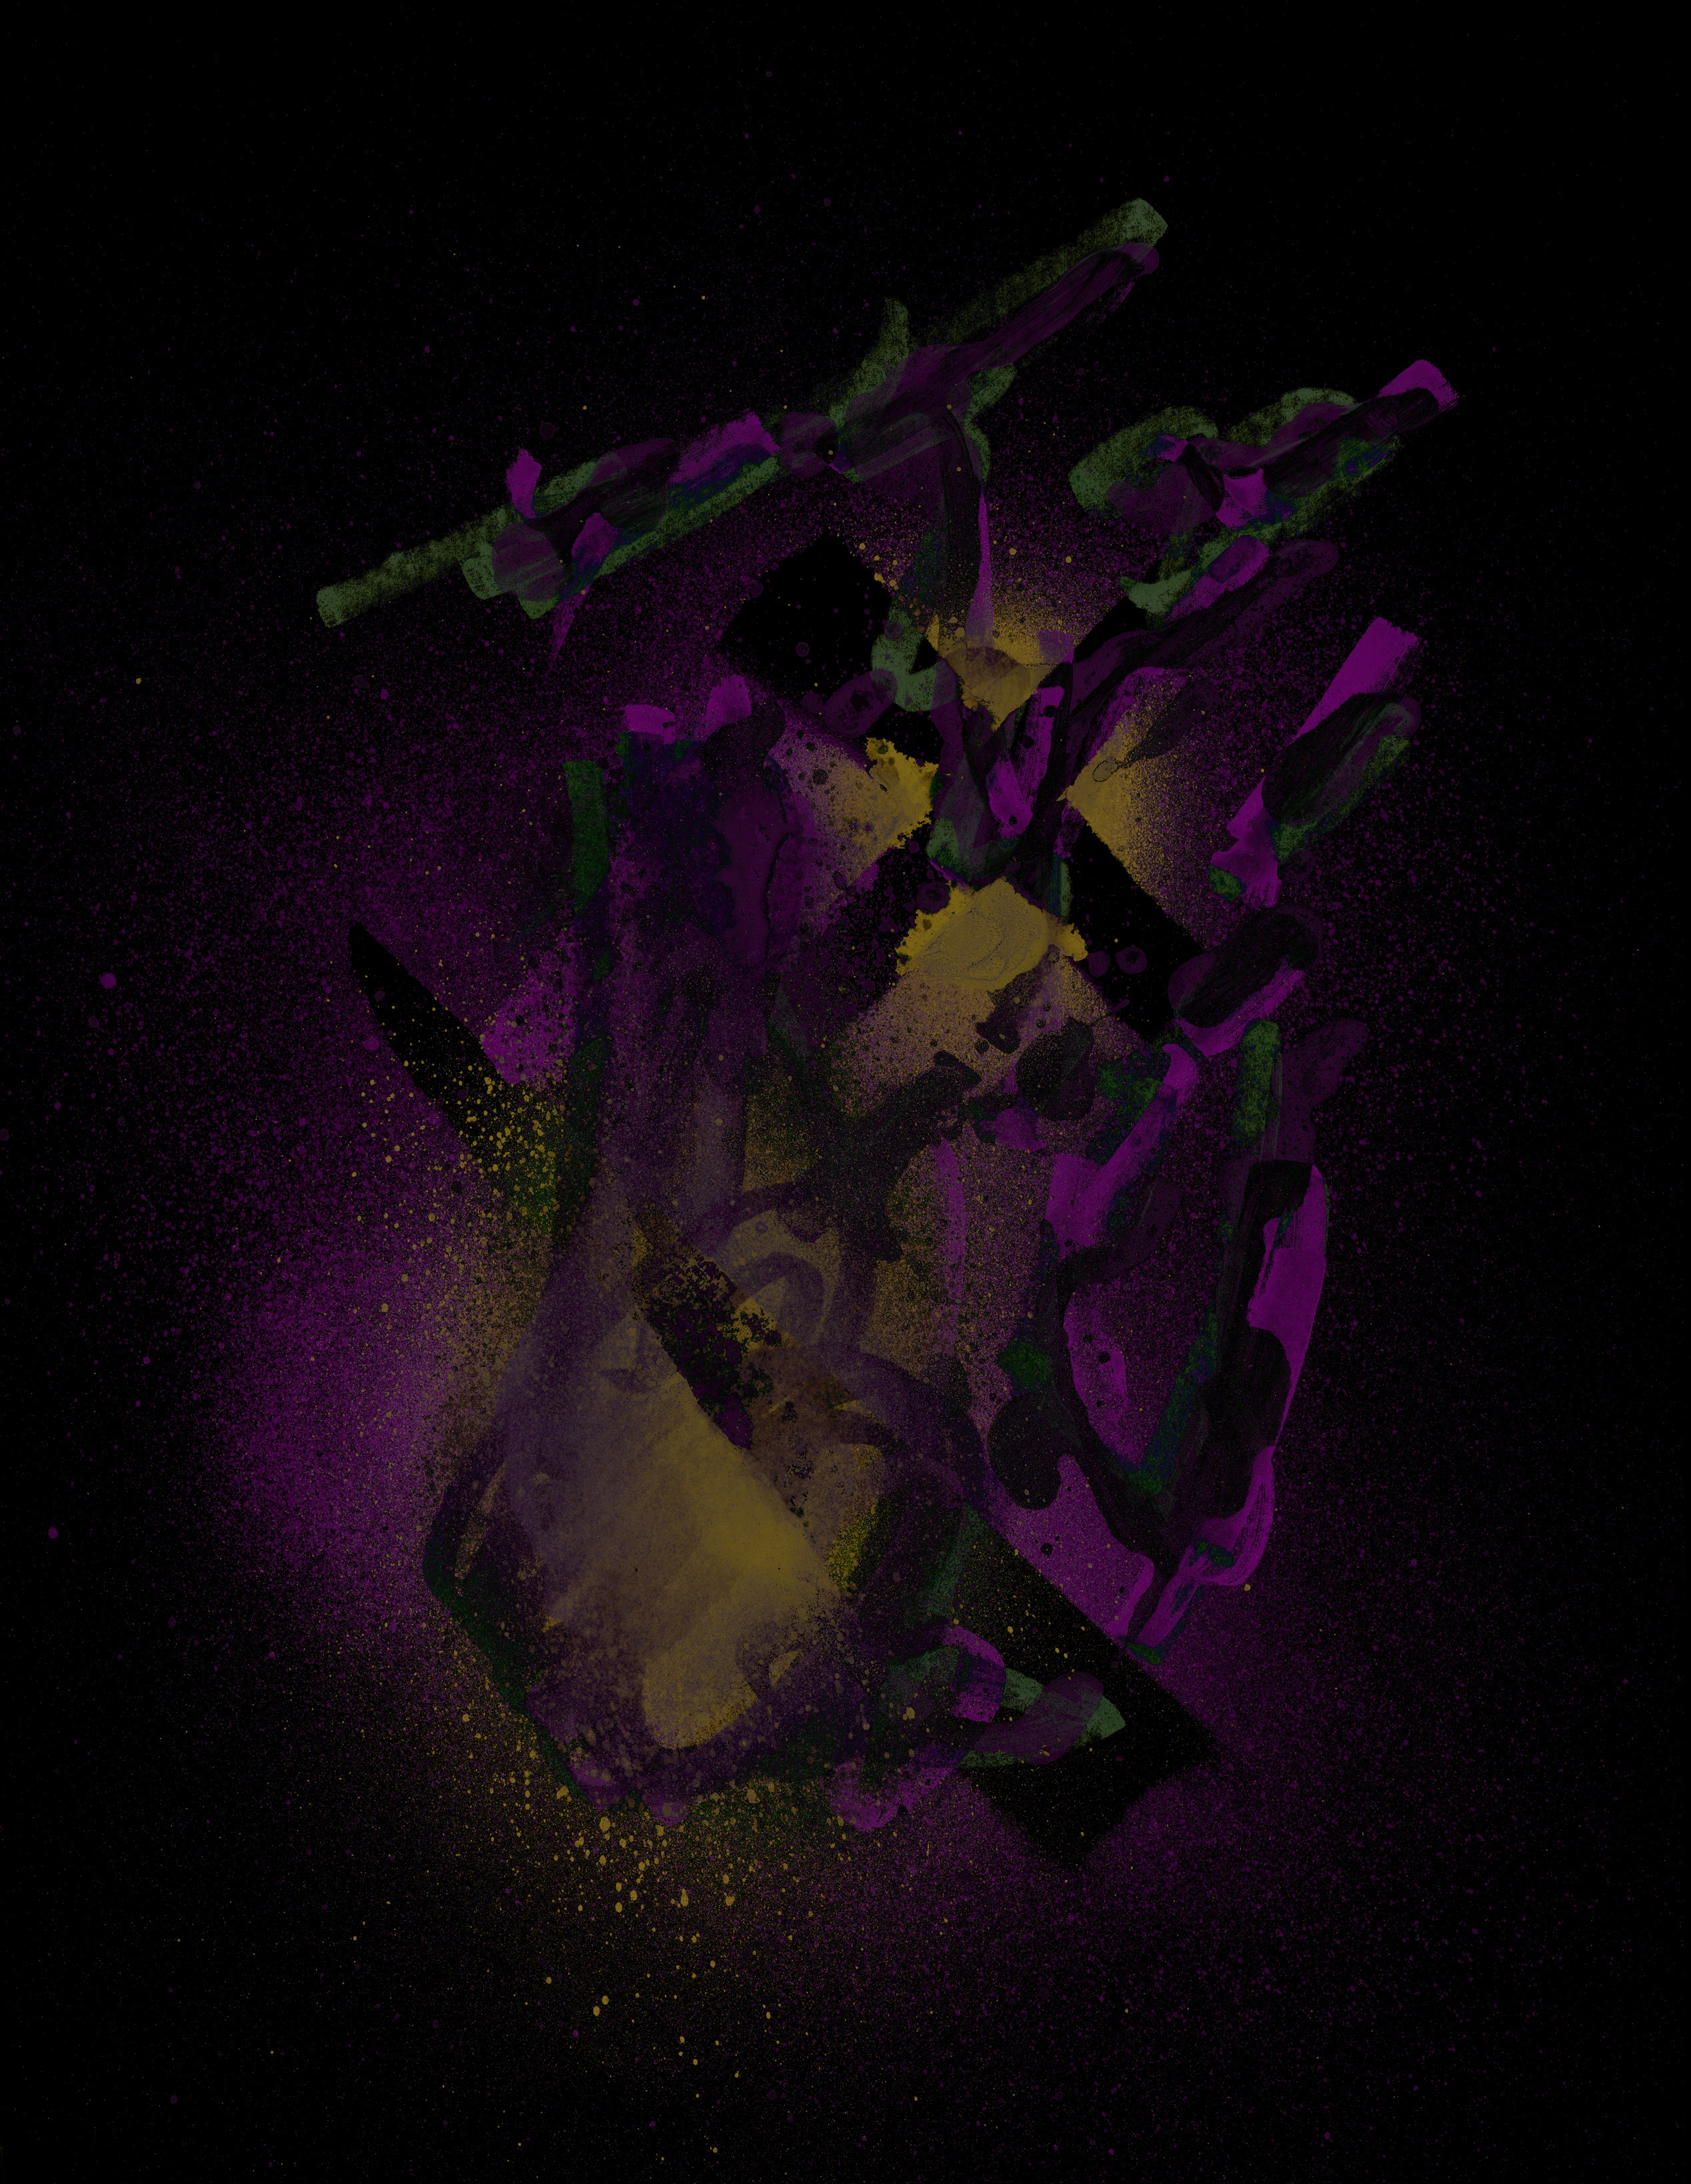
purple, darkness, colorful, art, background, computer wallpaper, abstrak